Days in the Sun

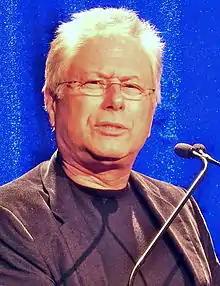
An image of Alan Menkin speaking into a microphone.

In 2007, composer Alan Menken and lyricist Tim Rice developed the concept for "Days in the Sun" during early discussions about a possible live-action adaptation of Disney's 1991 animated film "Beauty and the Beast". They wrote it during a meeting in London where Menken attended the West End opening for his musical "Sister Act". Menken described the song as a lullaby that explores Belle, Beast, and his servants' memories of earlier parts of their lives; Rice approved of the idea as a way of expanding the characters' backgrounds and emphasizing their emotional connection with the audience. When describing his creative process, Menken said he prefers to conduct collaborations in-person; he said: "I prefer to write face to face in the room, I want the feedback, where’s the title, the exposition, the architecture of the song." Menken produced the song while collaborating with Rice on the songwriting.